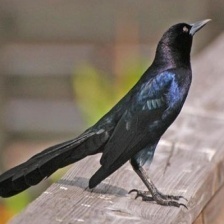
Species: COMMON GRACKLE
Scientific name: QUISCALUS QUISCULA